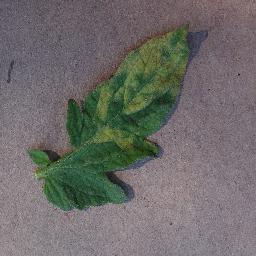
Label: Tomato___Leaf_Mold